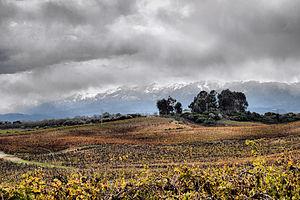
Le vin de Corse, ou corse, est un vin d'appellation d'origine contrôlée produit sur l'ensemble du vignoble de Corse.